2005 Football League Championship play-off final

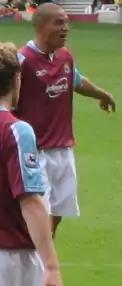
Bobby Zamora scored the only goal of the game.

The game kicked off around 3p.m. in front of a Millennium Stadium crowd of 70,275 spectators. After four minutes, Newton played a pass to Řepka whose shot struck the Preston goalpost. Walker's clearance then found Harewood who passed to Zamora. He found Etherington who took the ball into the Preston penalty area before seeing his shot palmed away by Carlo Nash. With West Ham defending in numbers, Preston were forced to derive chances to score from set pieces, with Lucketti's header from Eddie Lewis' corner being saved by Walker. Five minutes before the break, Nugent ran onto a long ball into the West Ham penalty area, but was tackled by Řepka. Just before half time, Zamora took advantage of poor defending from Claude Davis but the defender made a last-ditch tackle, and the half ended goalless.